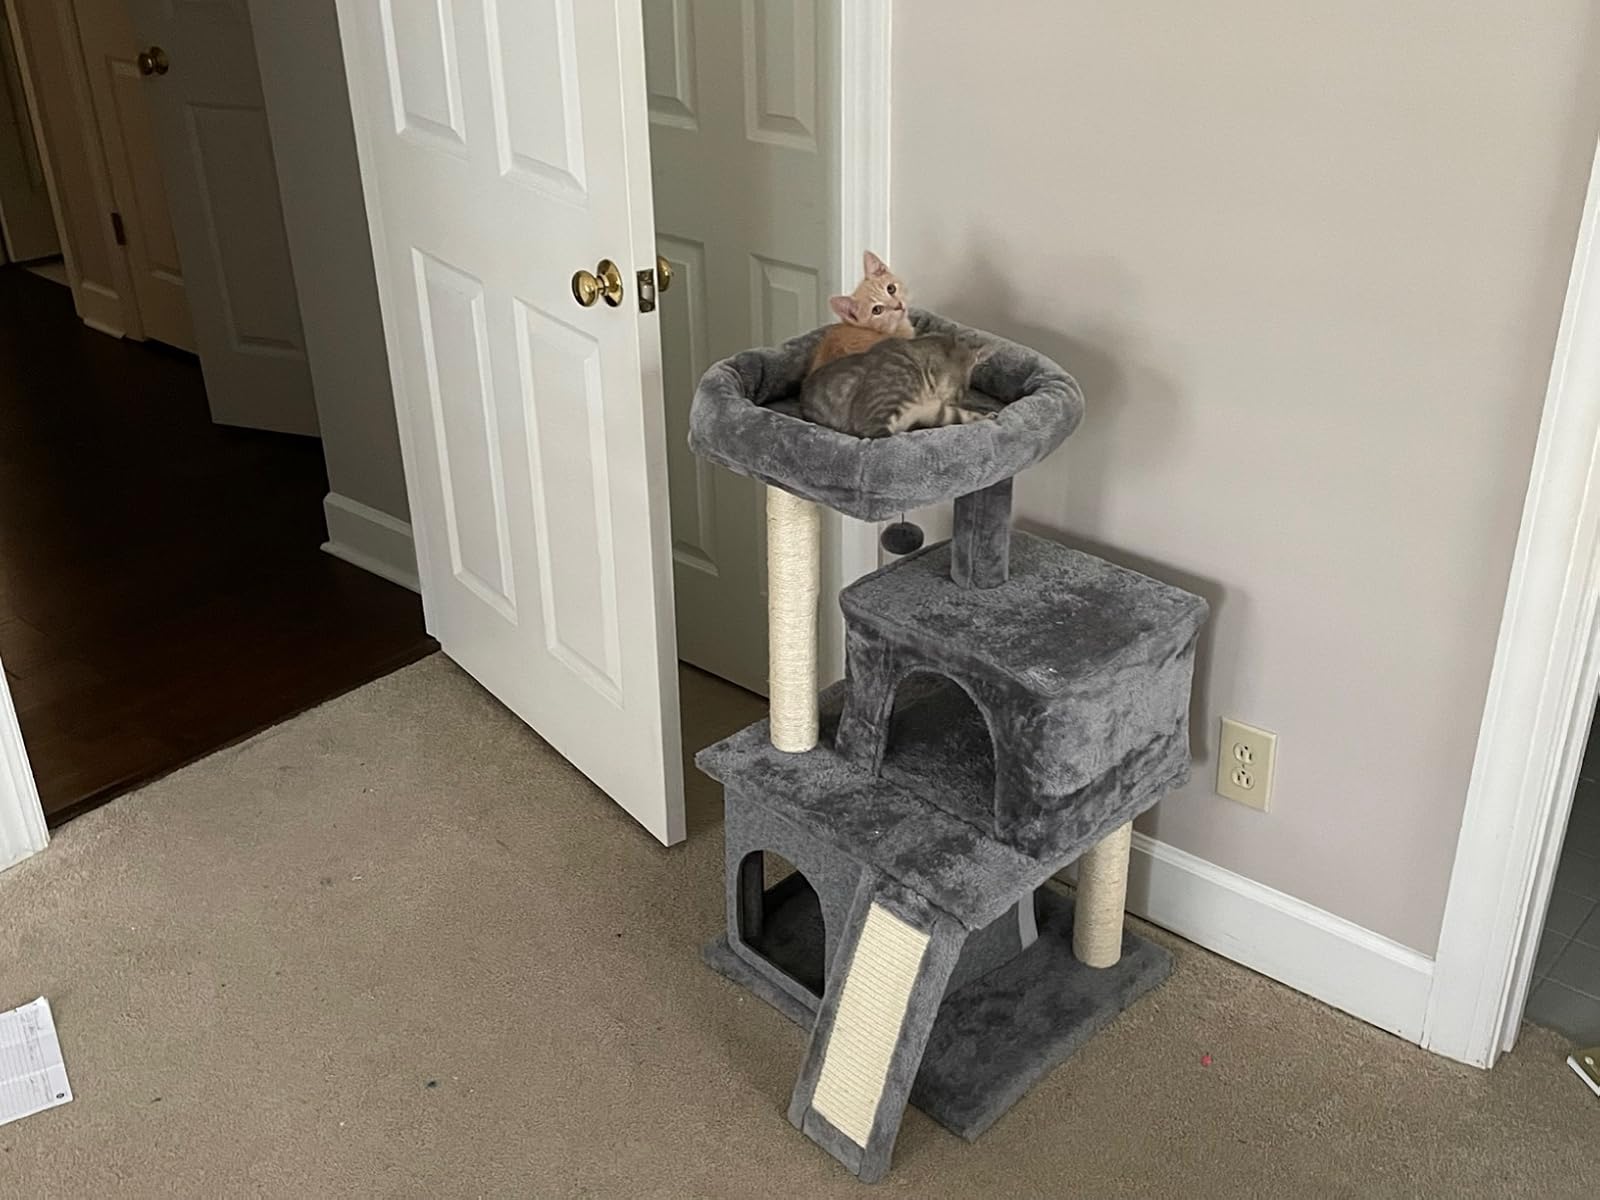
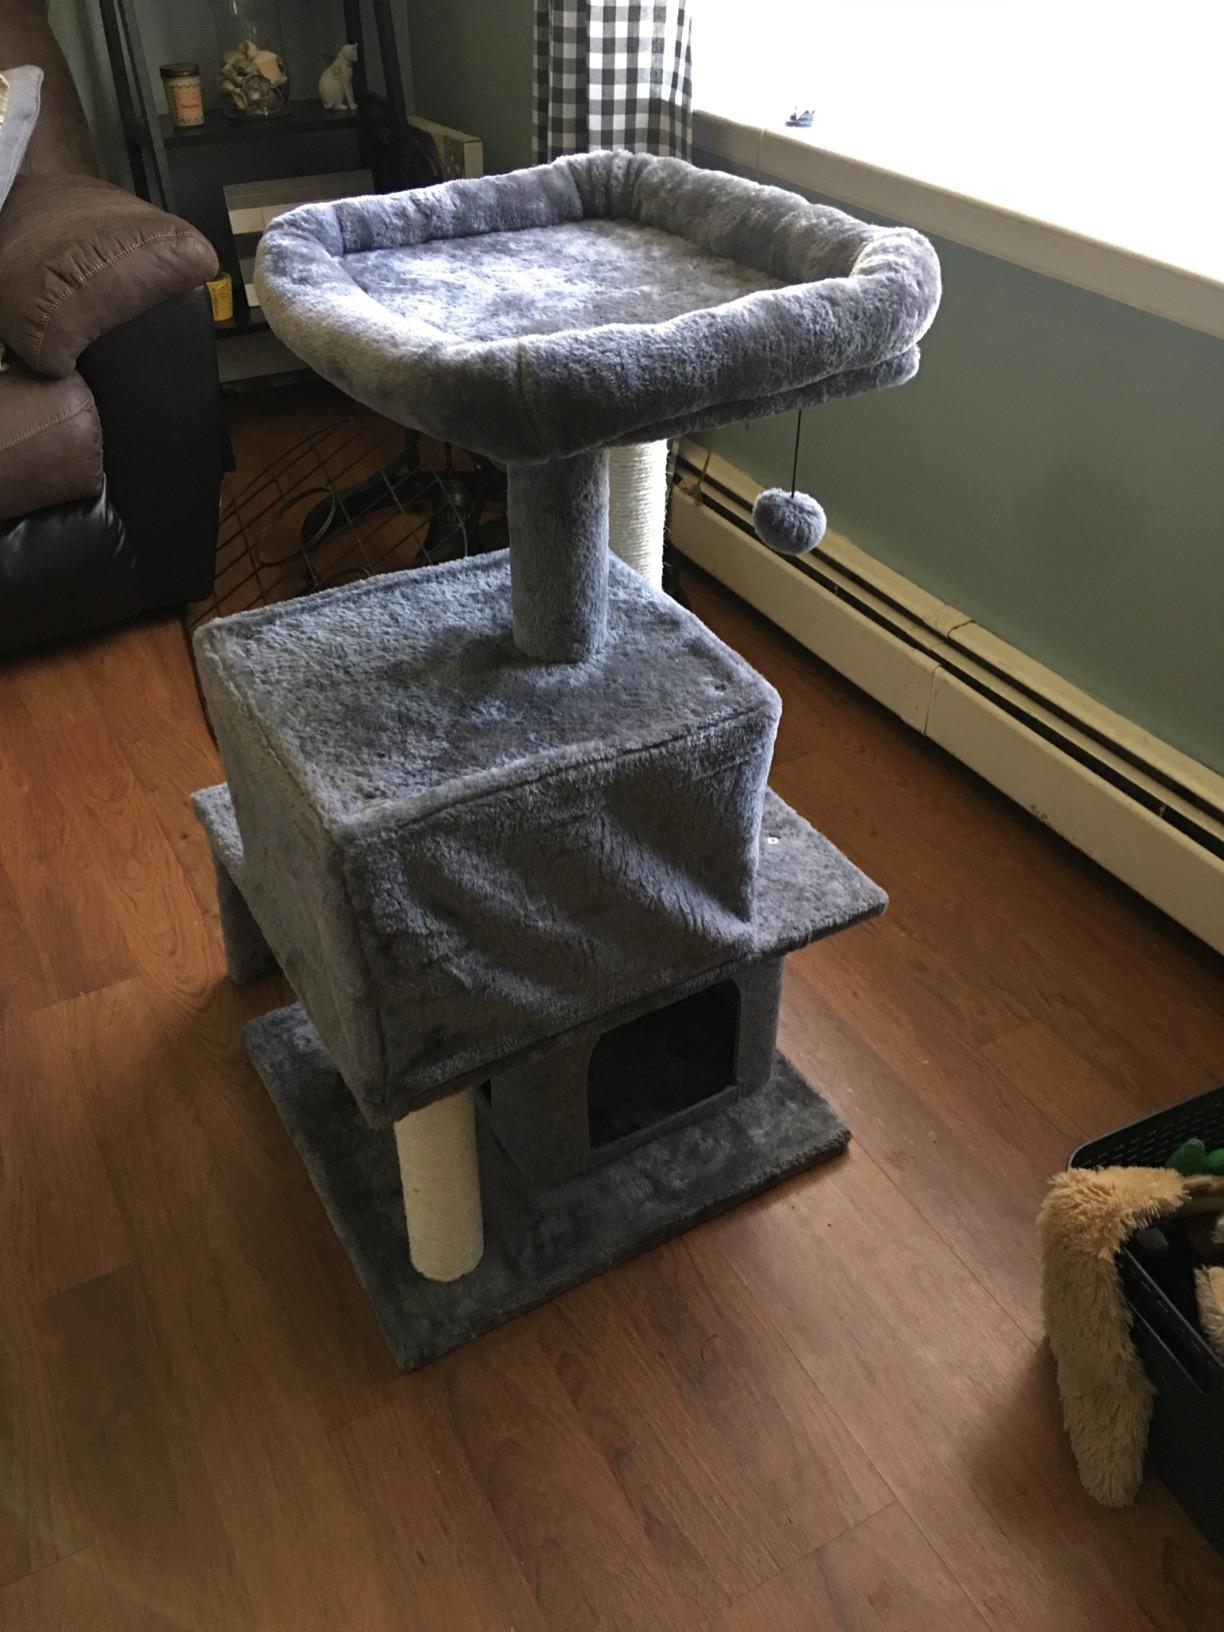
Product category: items_cat tree
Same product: yes